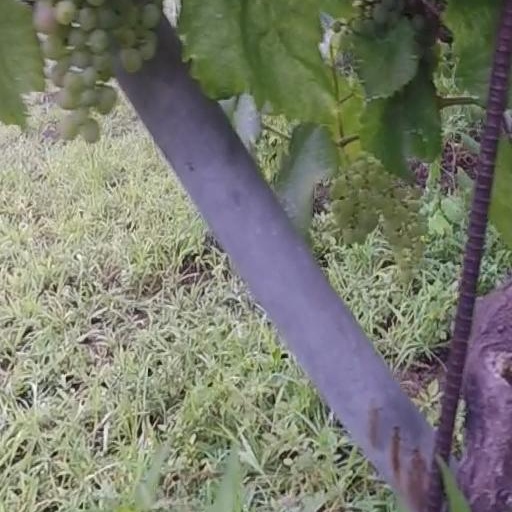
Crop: grape